Kaufland

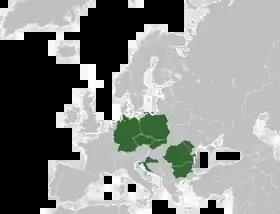
European countries in which Kaufland is active

The history of Kaufland began when Joseph Schwarz entered the "Südfrüchte Großhandlung Lidl & Co." company as a shareholder in 1930, which was then renamed "Lidl & Schwarz KG". The company expanded its range from fruit to a food and goods wholesaler for the Heilbronn-Franken region.